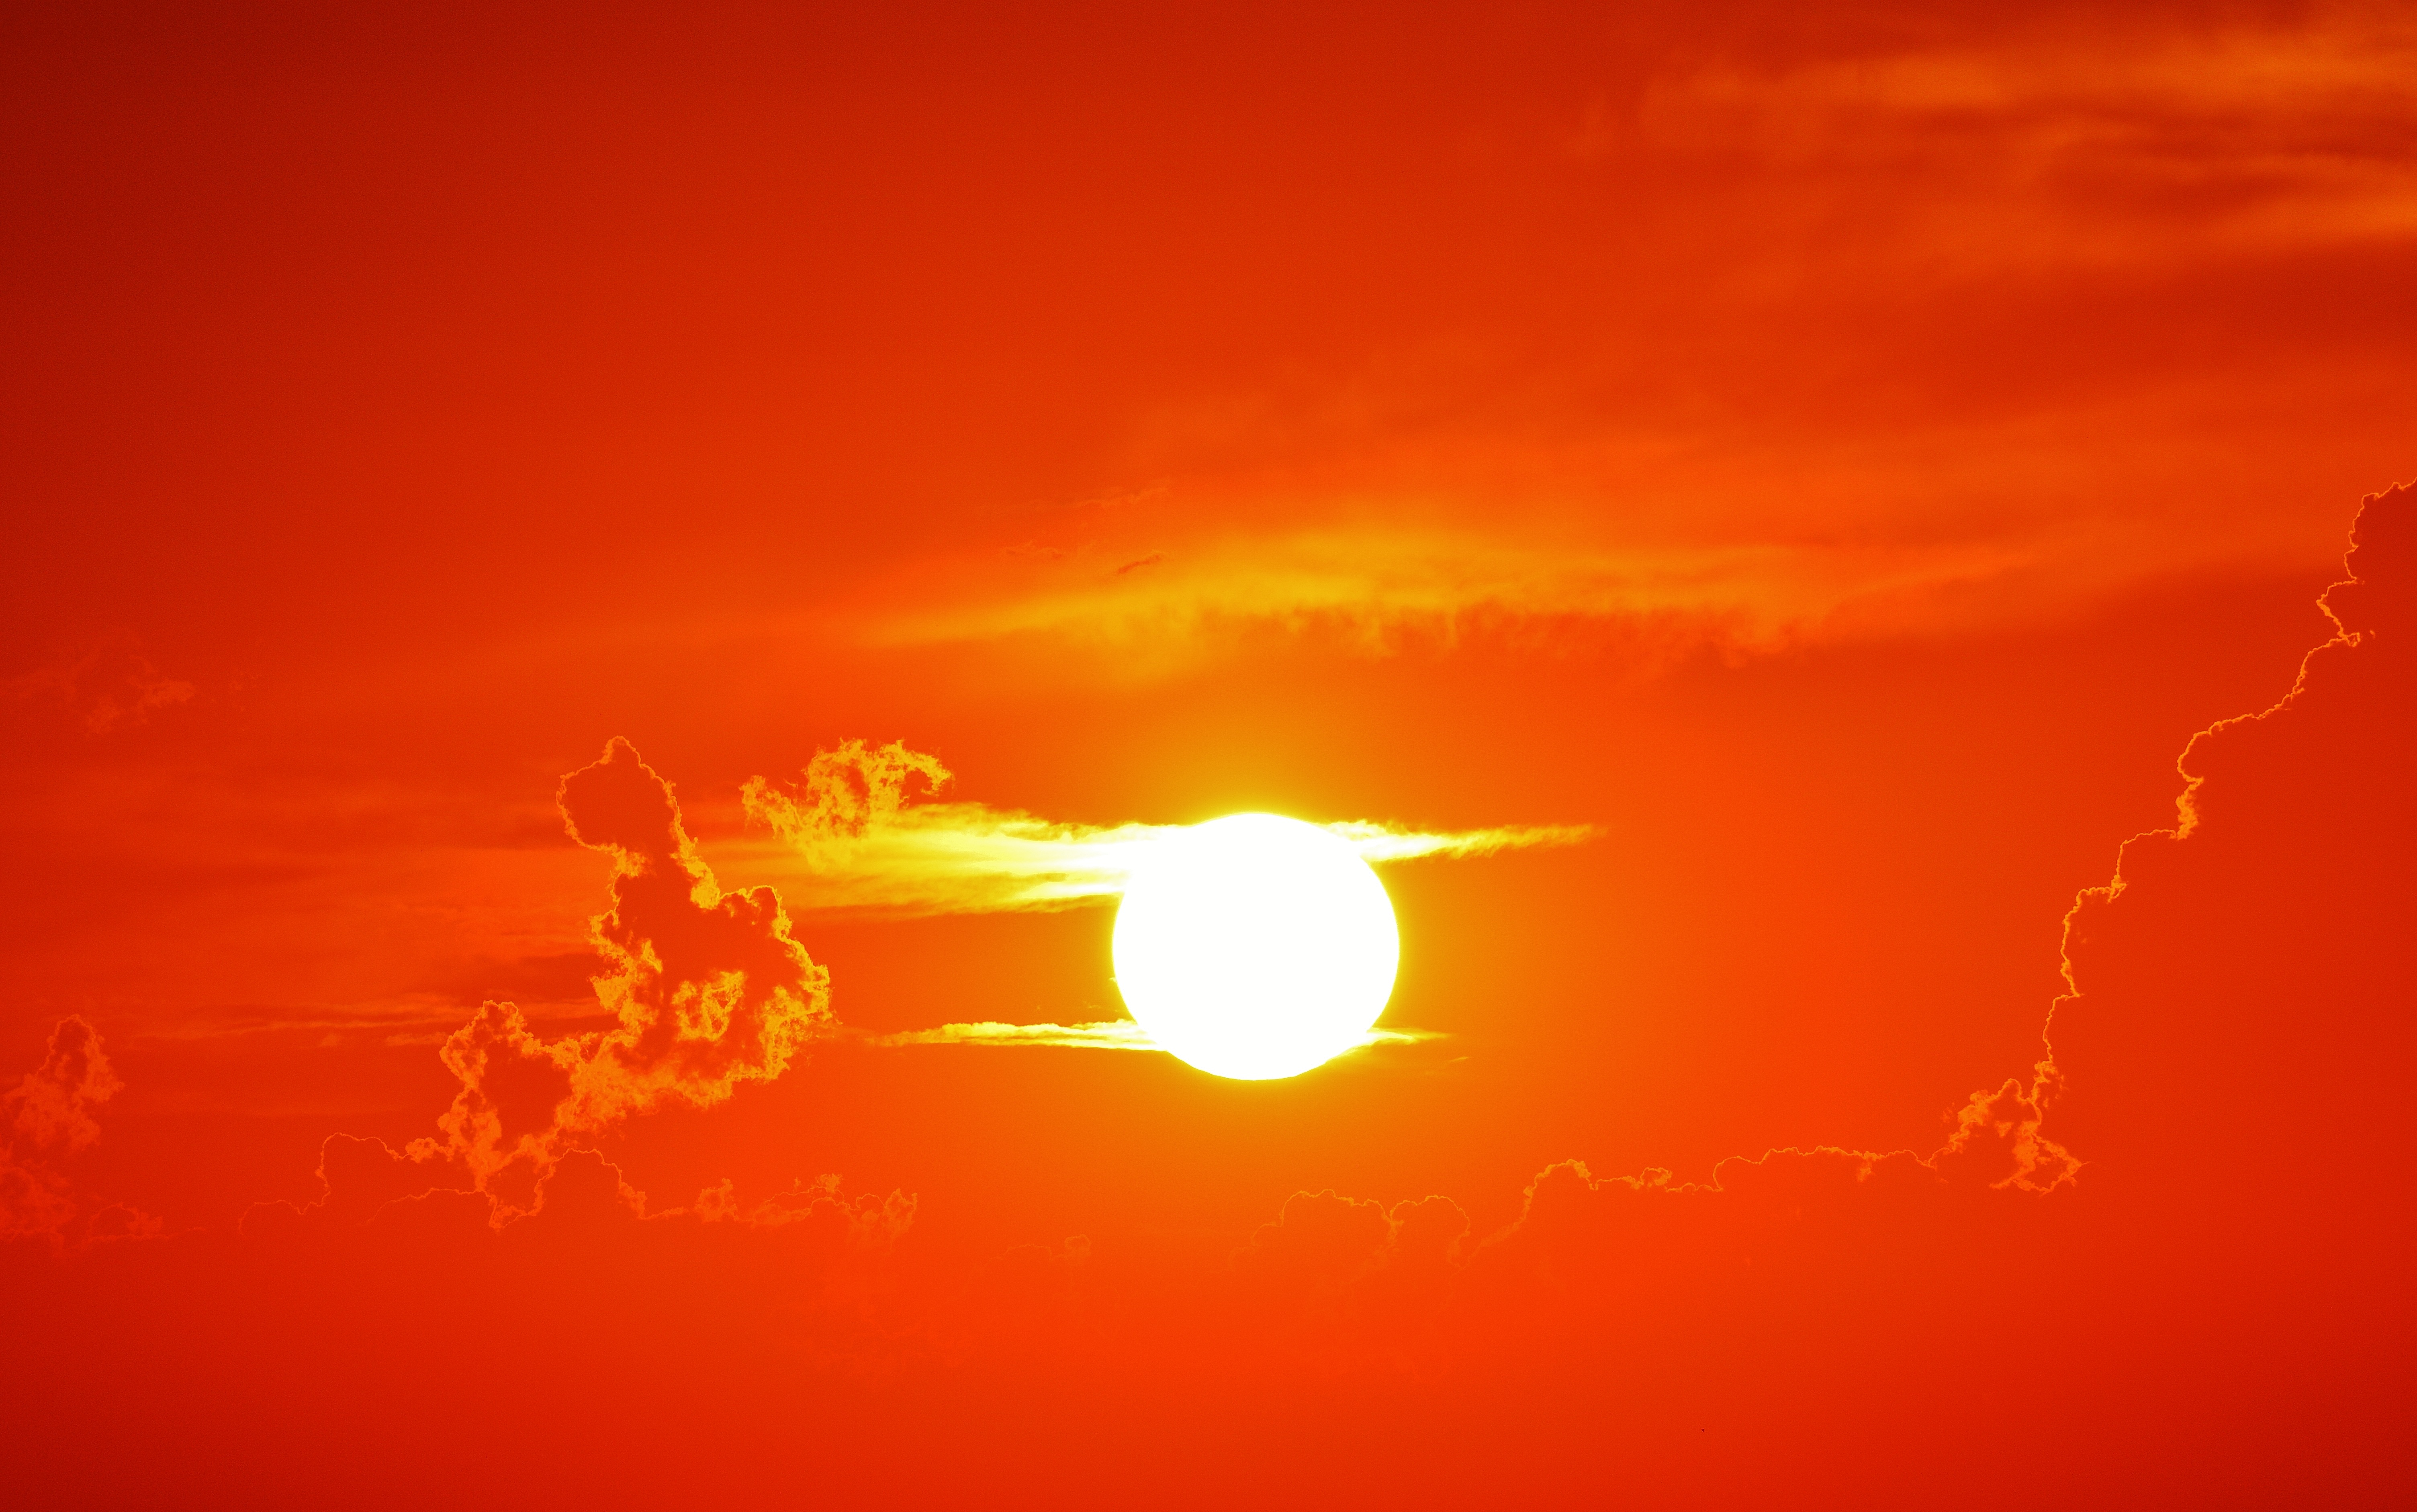
horizon, cloud, sky, sun, sunrise, sunset, sunlight, dawn, atmosphere, evening, clouds, mood, abendstimmung, atmospheric, afterglow, evening sky, computer wallpaper, geological phenomenon, red sky at morning